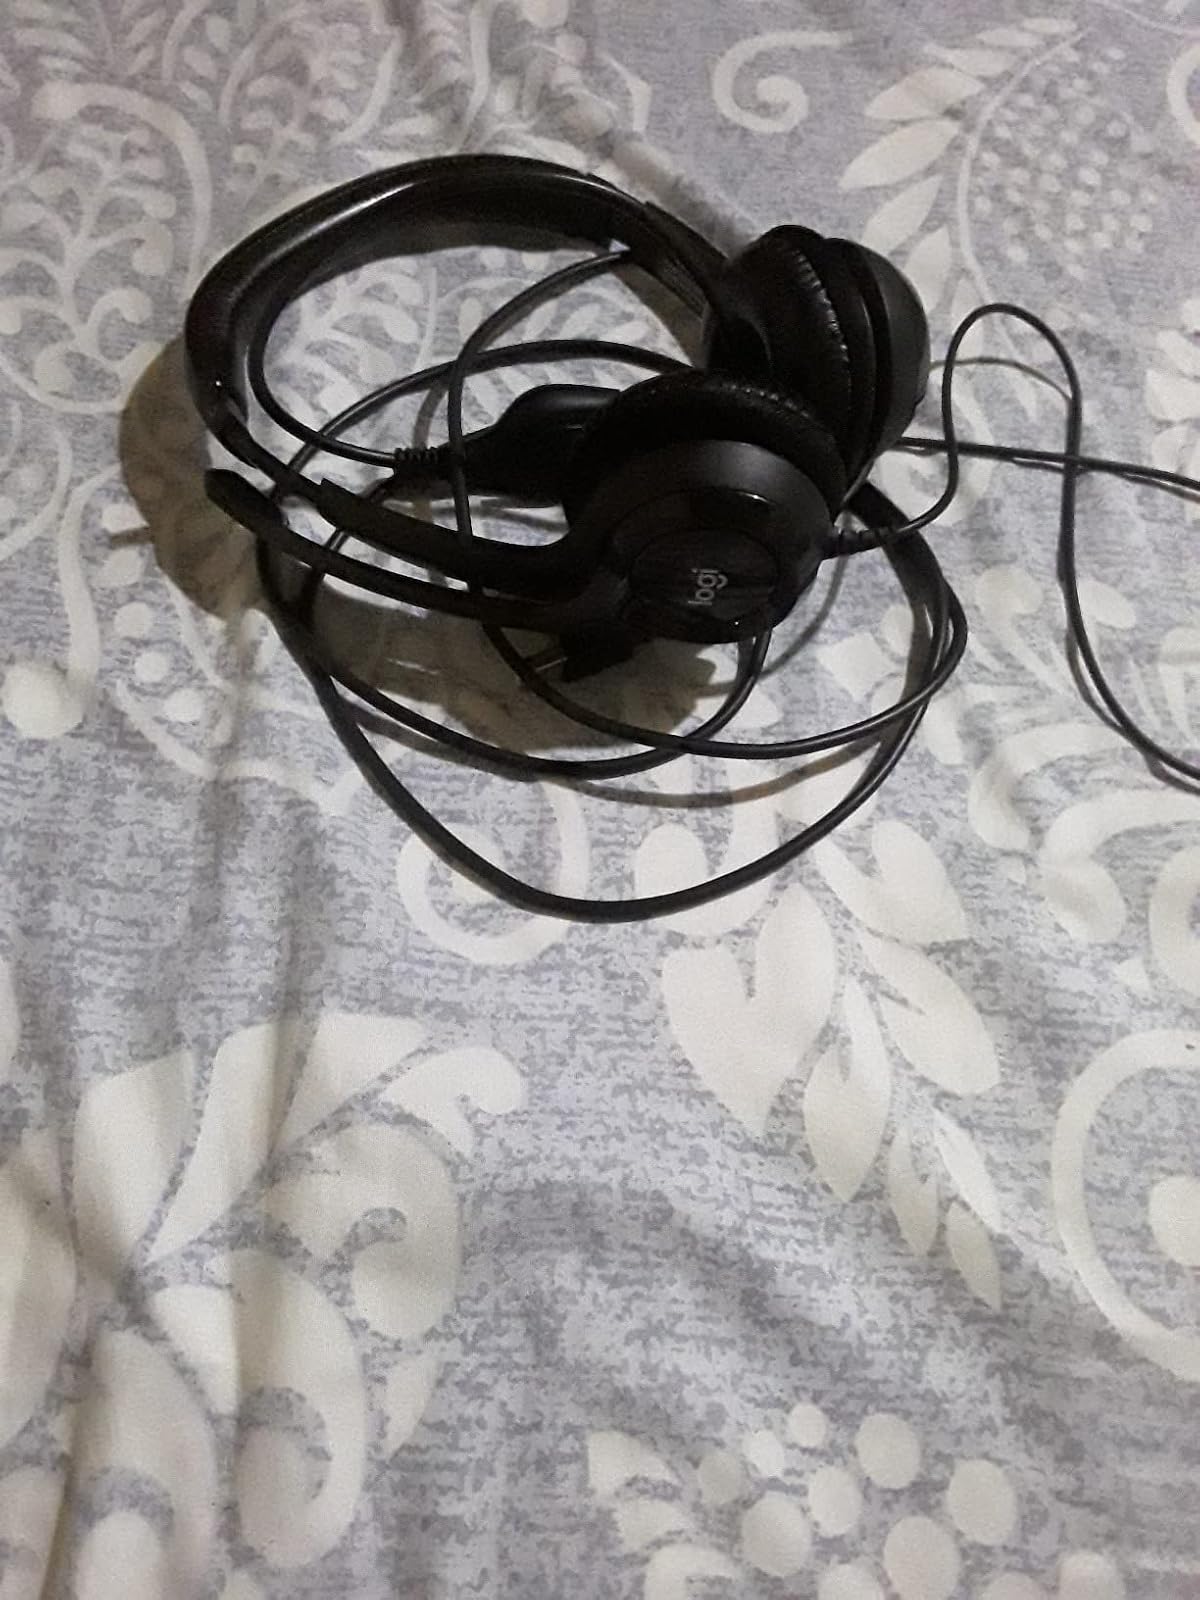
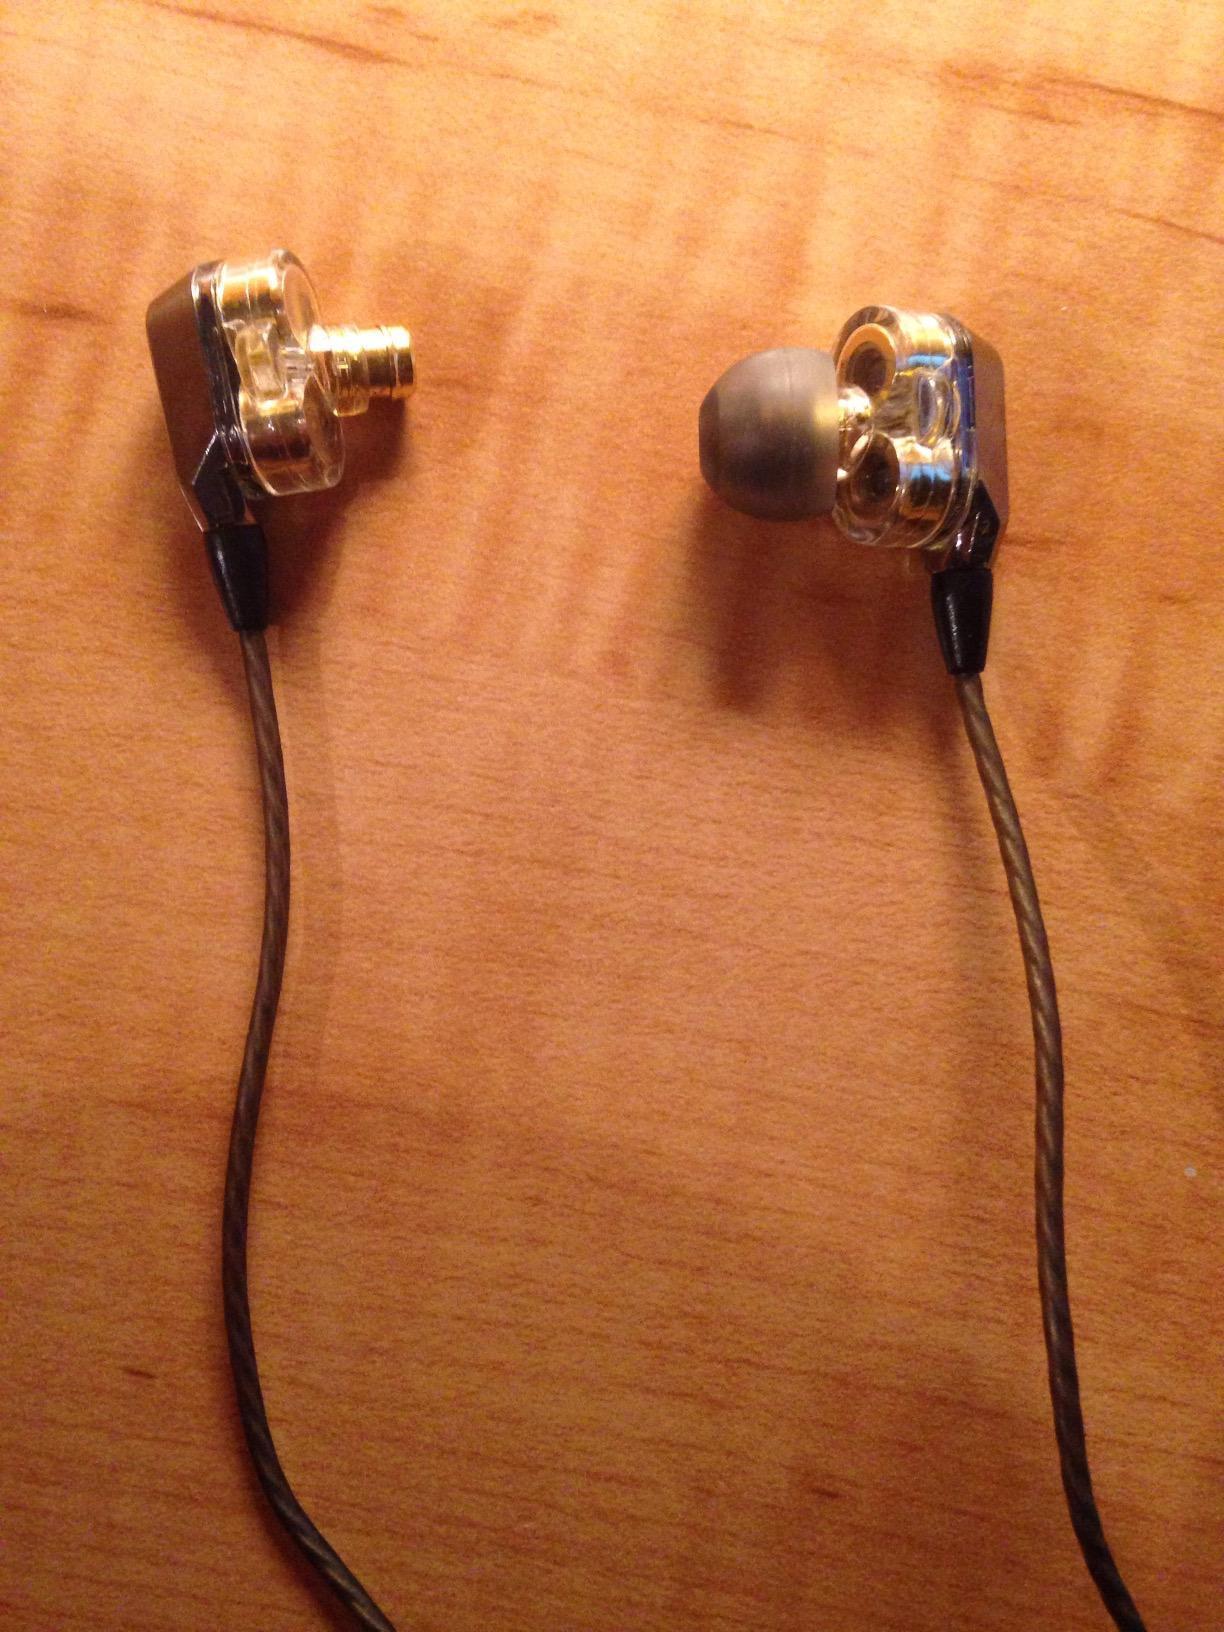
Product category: headphones
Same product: no